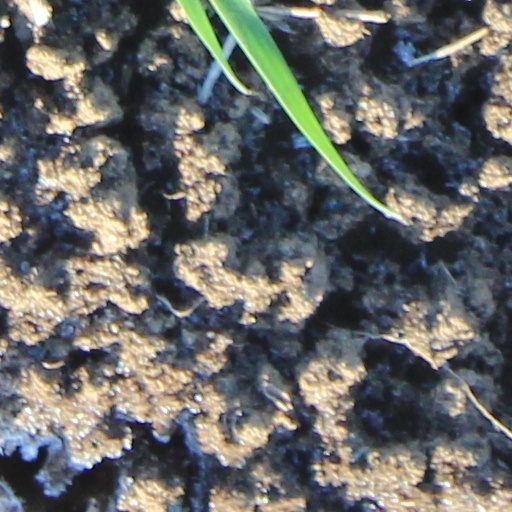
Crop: wheat